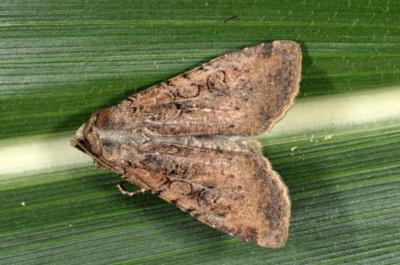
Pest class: cutworms